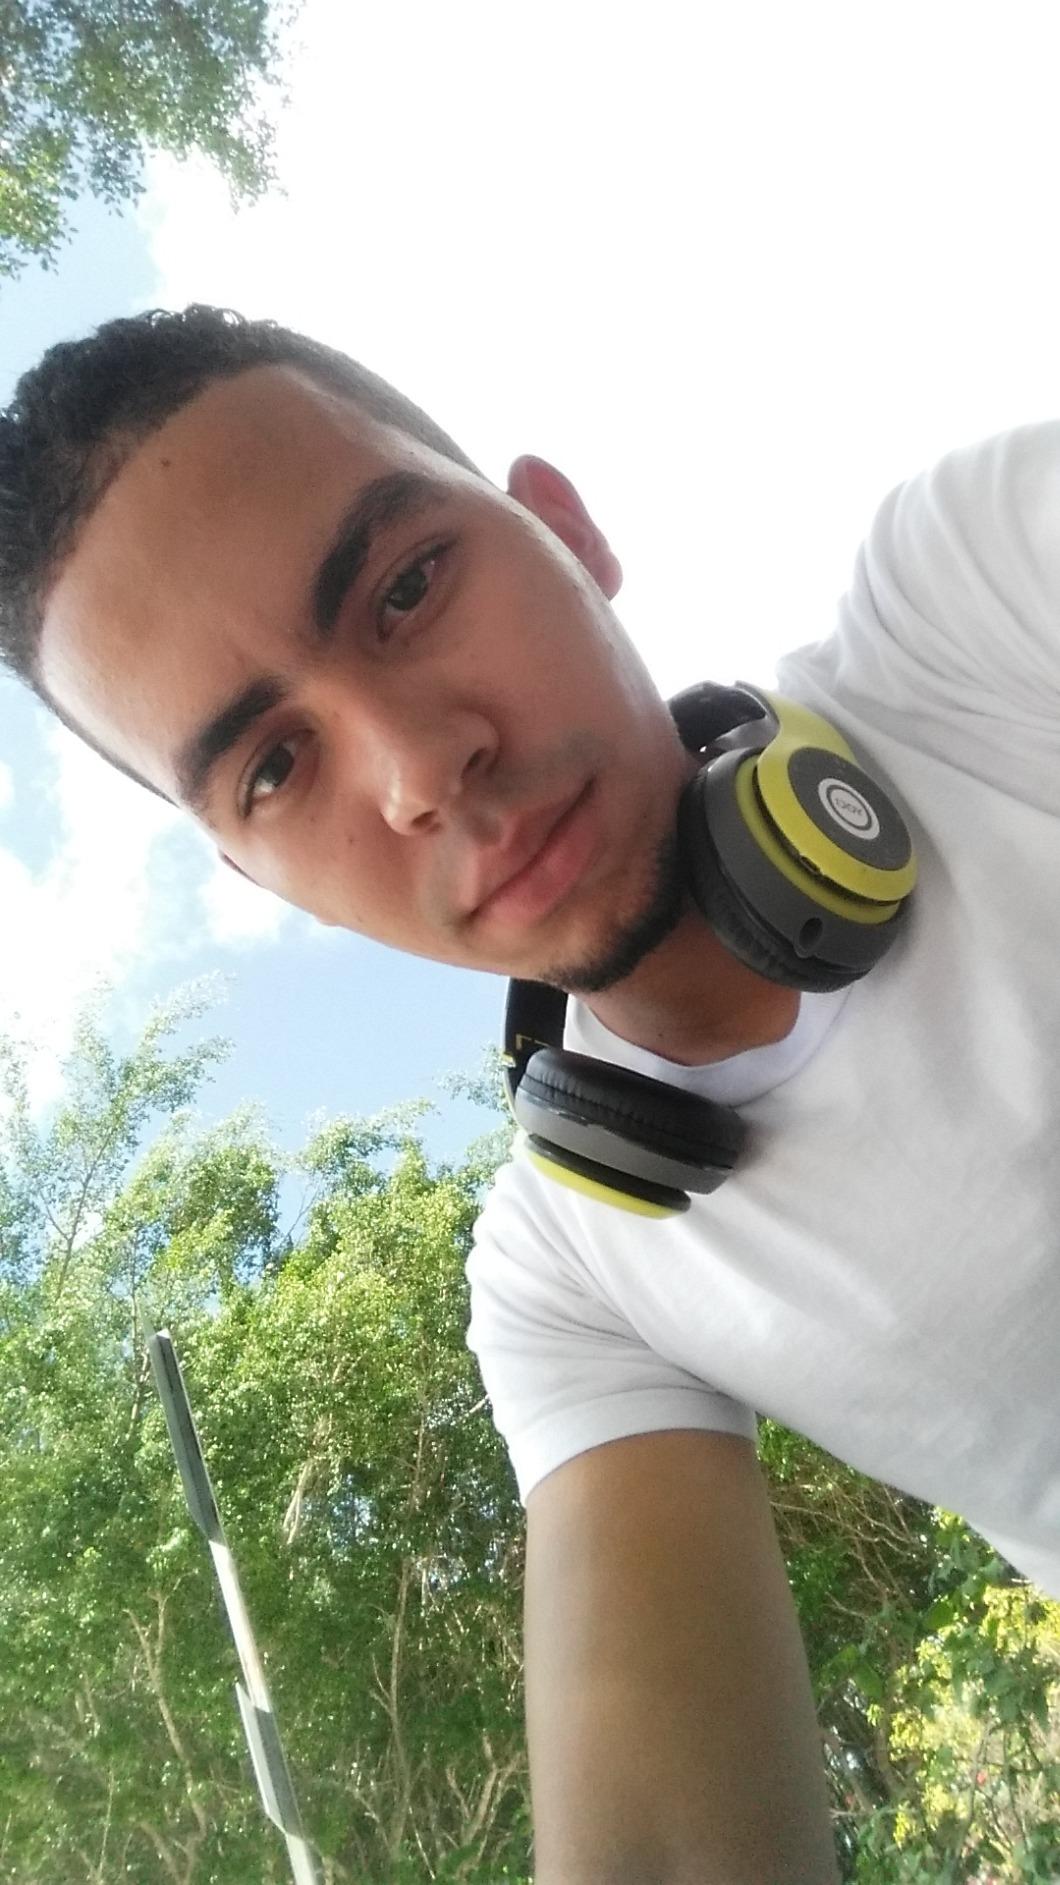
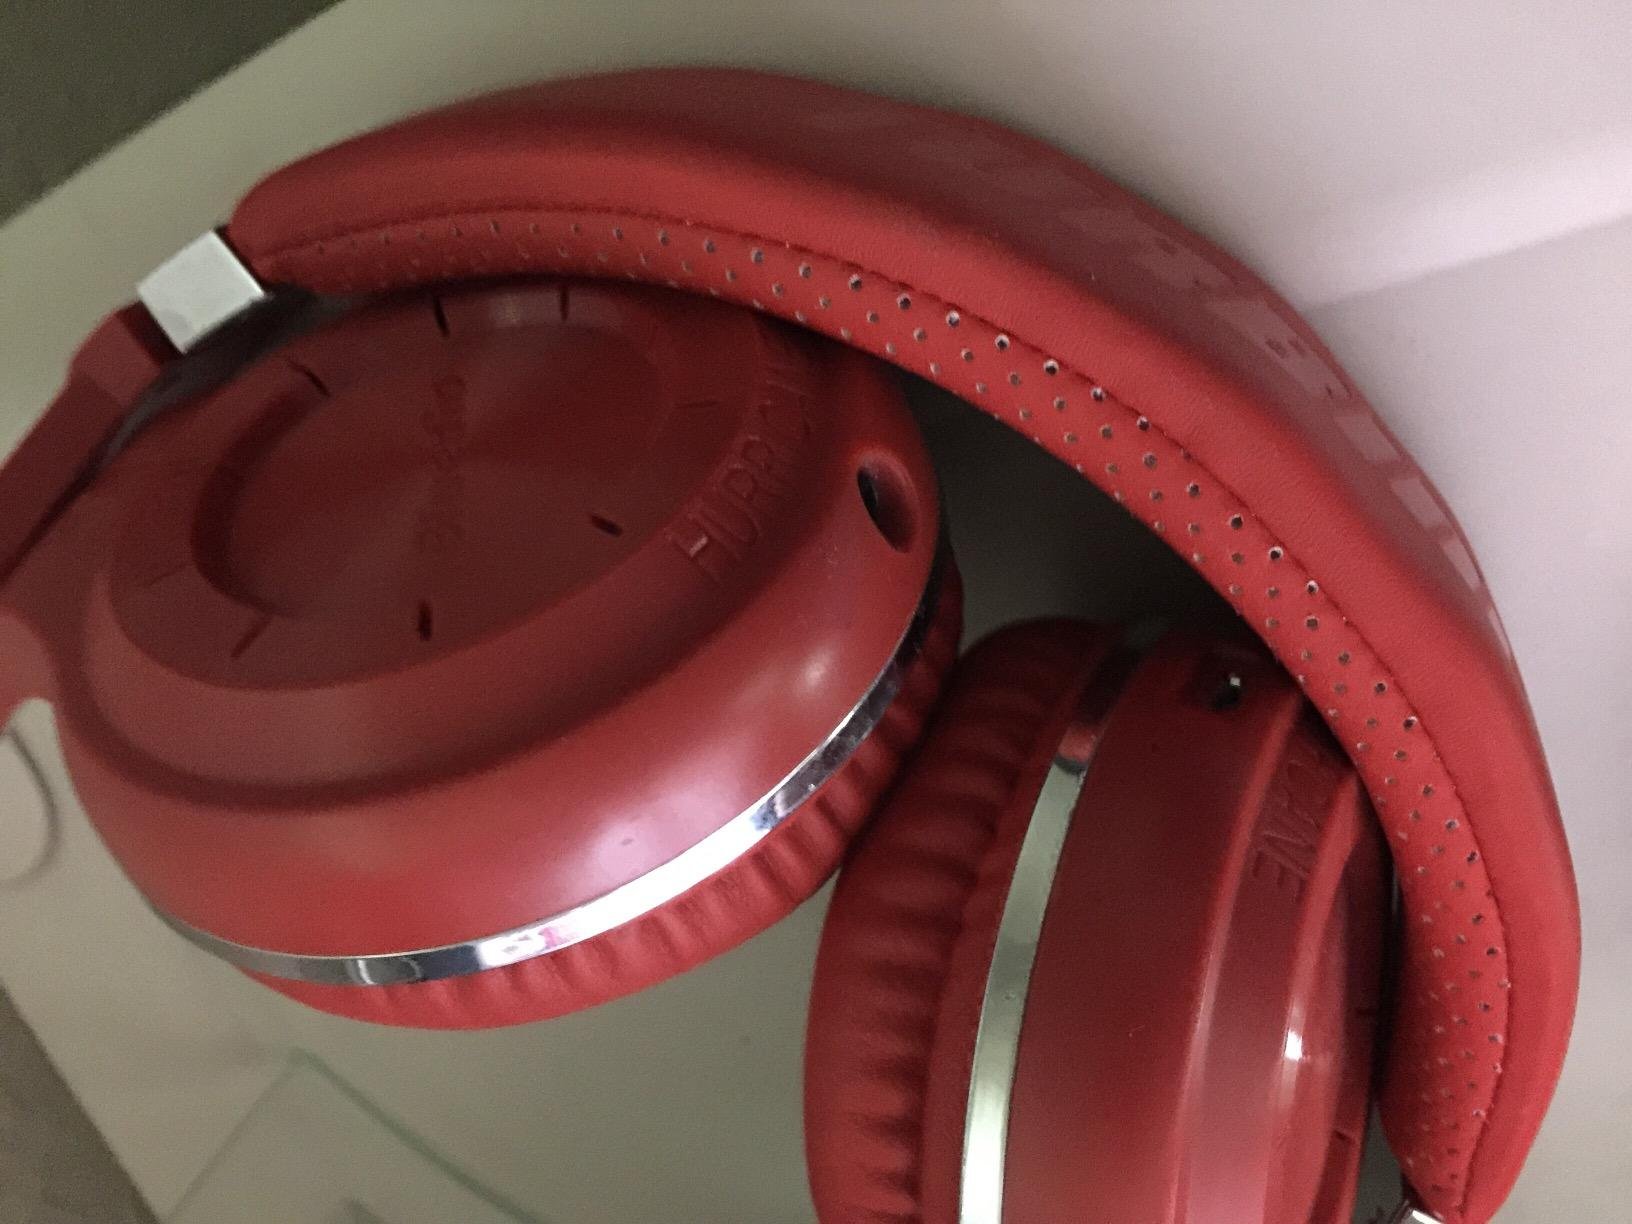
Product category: headphones
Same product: no